Infoshop

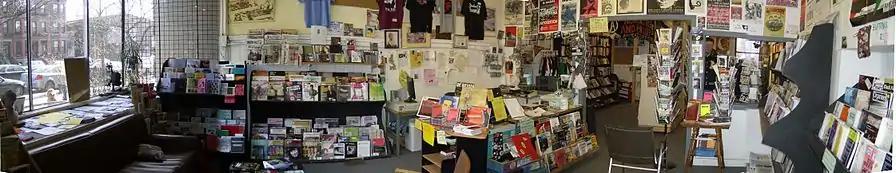
A panoramic view of the interior of the Lucy Parsons Center in Boston, United States.

Self-managed social centres in Italy, such as Forte Prenestino in Rome, often contain infoshops.